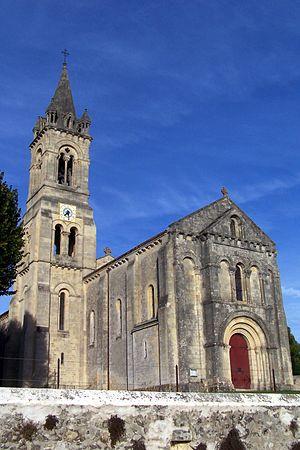
Église Saint-Pierre de Loupiac (Gironde, France)
Cet article recense les monuments historiques de France classés en 1840, la première protection de ce type dans le pays.
L'église Saint-Pierre est une église catholique située dans la commune de Loupiac, dans le département de la Gironde, en France.
Loupiac est une commune du Sud-Ouest de la France, située dans le département de la Gironde, en région Nouvelle-Aquitaine.